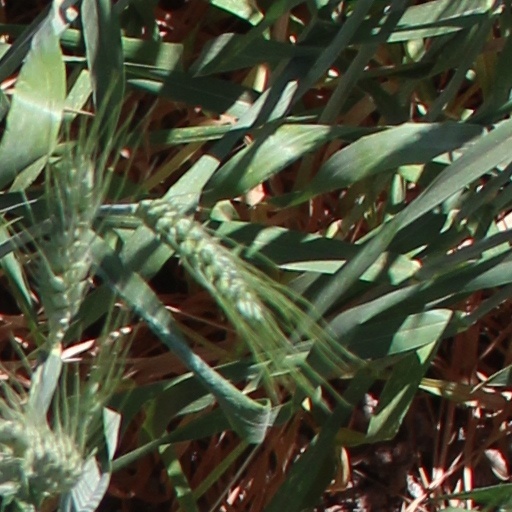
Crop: wheat